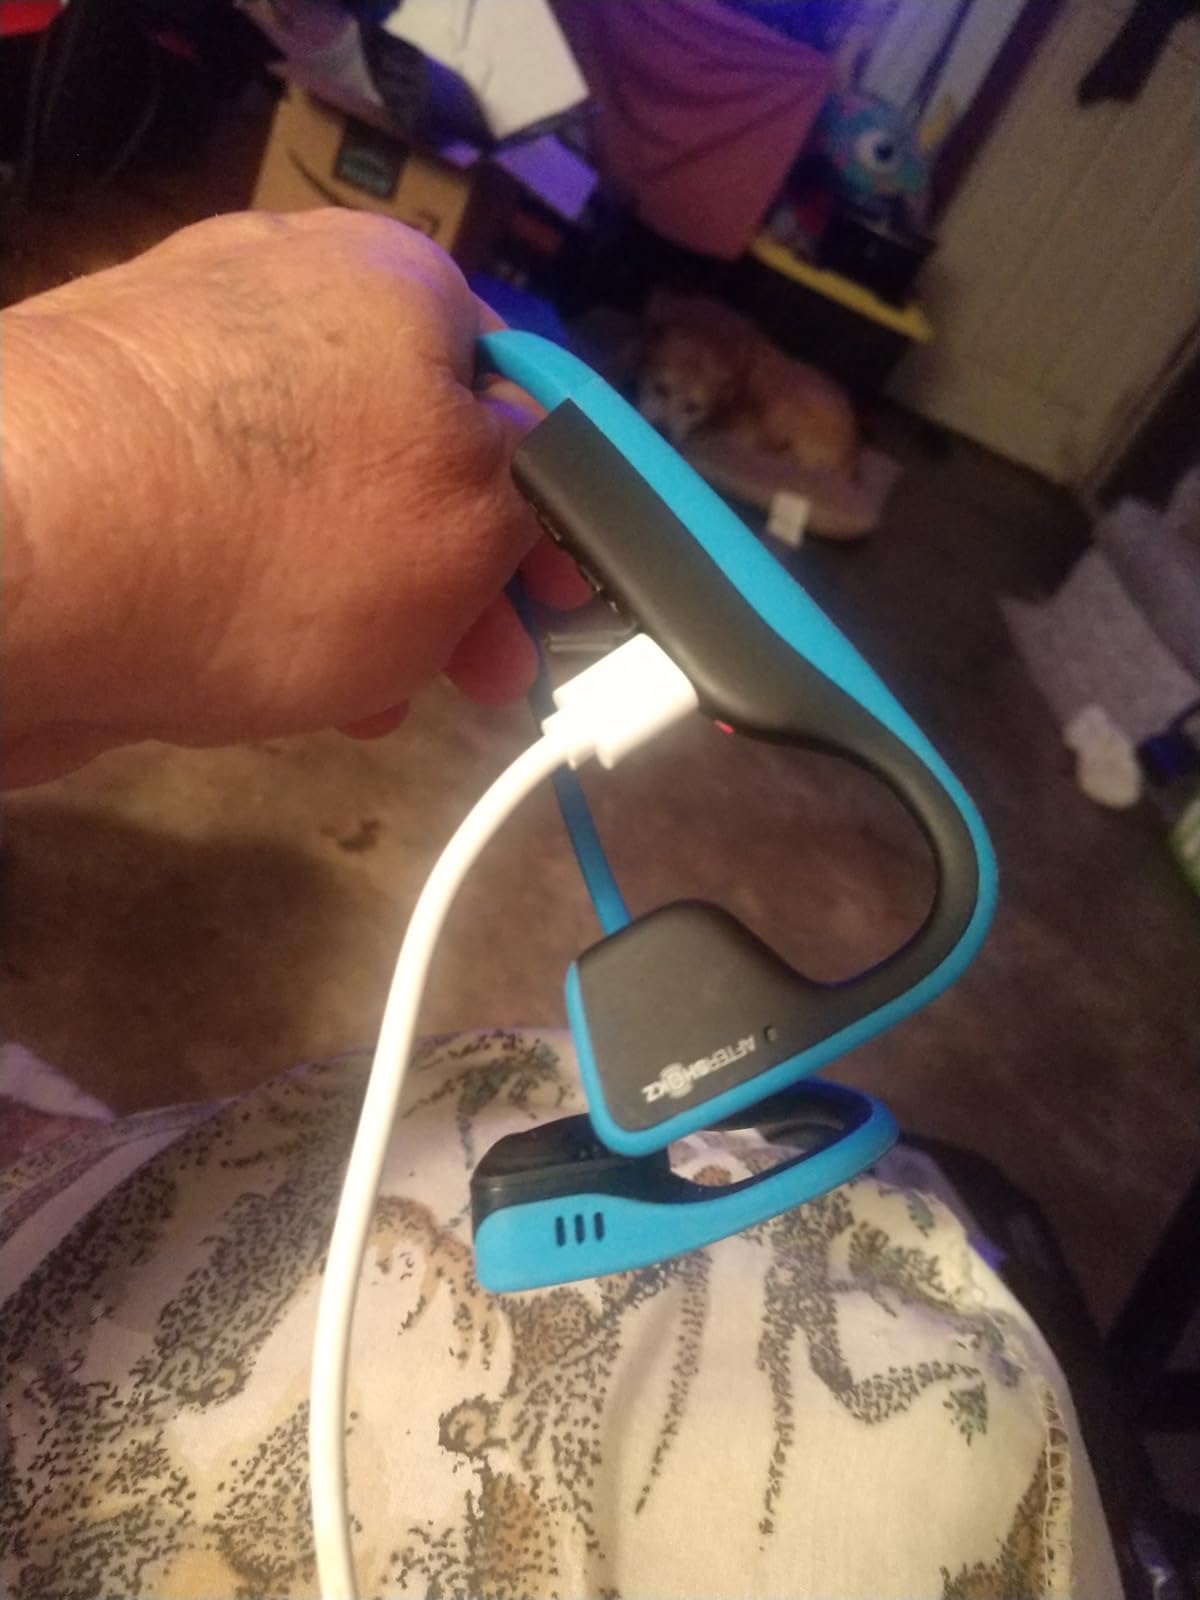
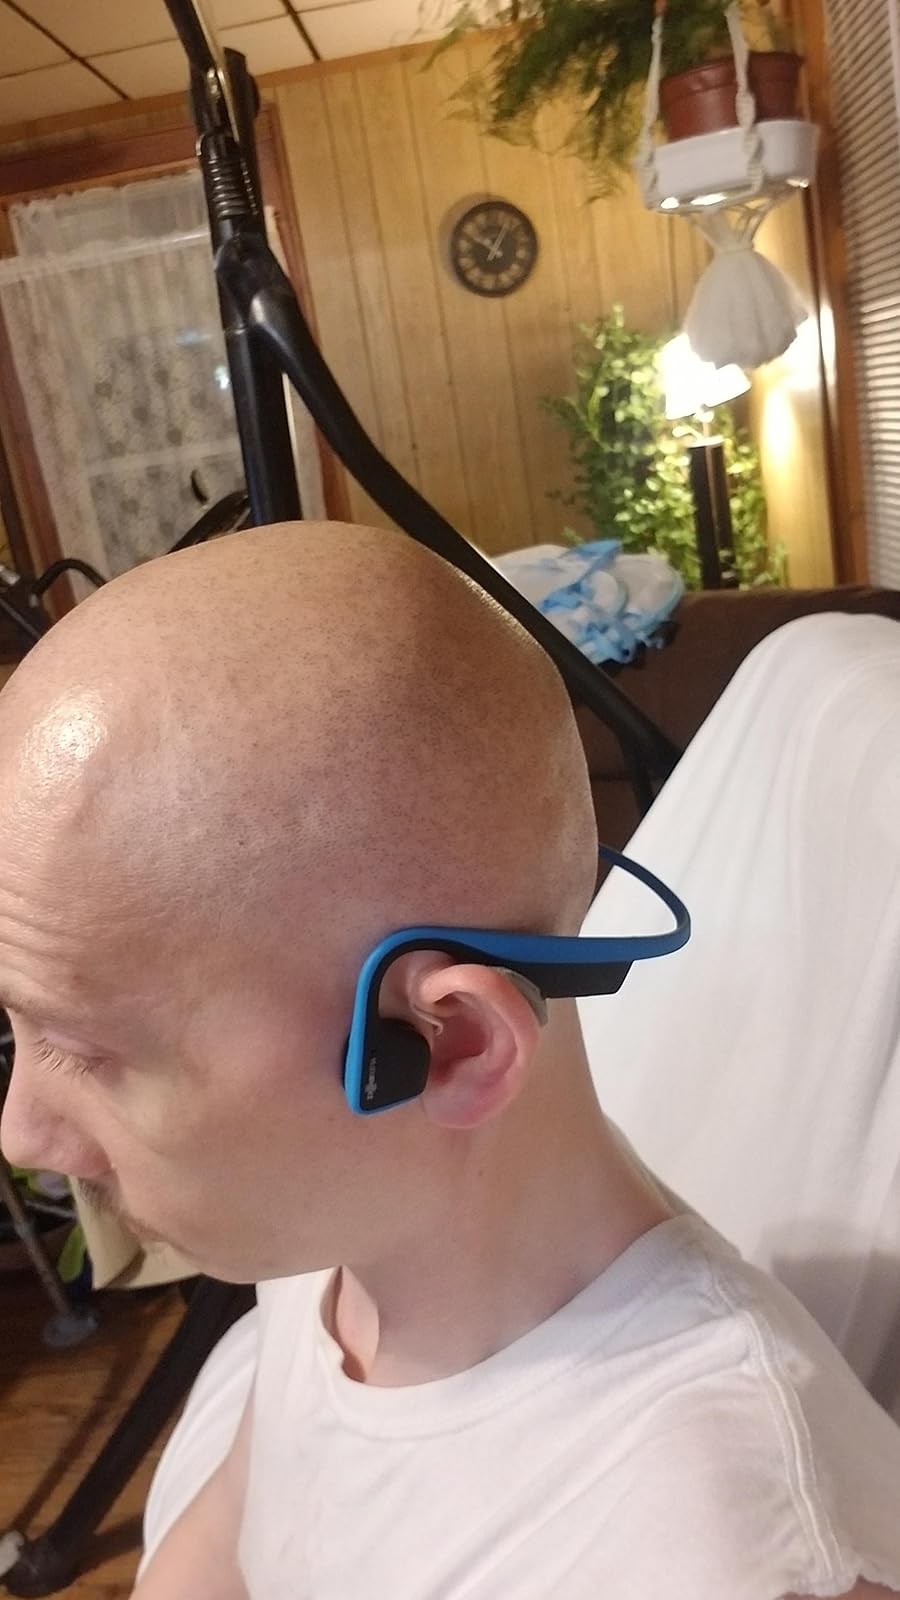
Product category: headphones
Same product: yes